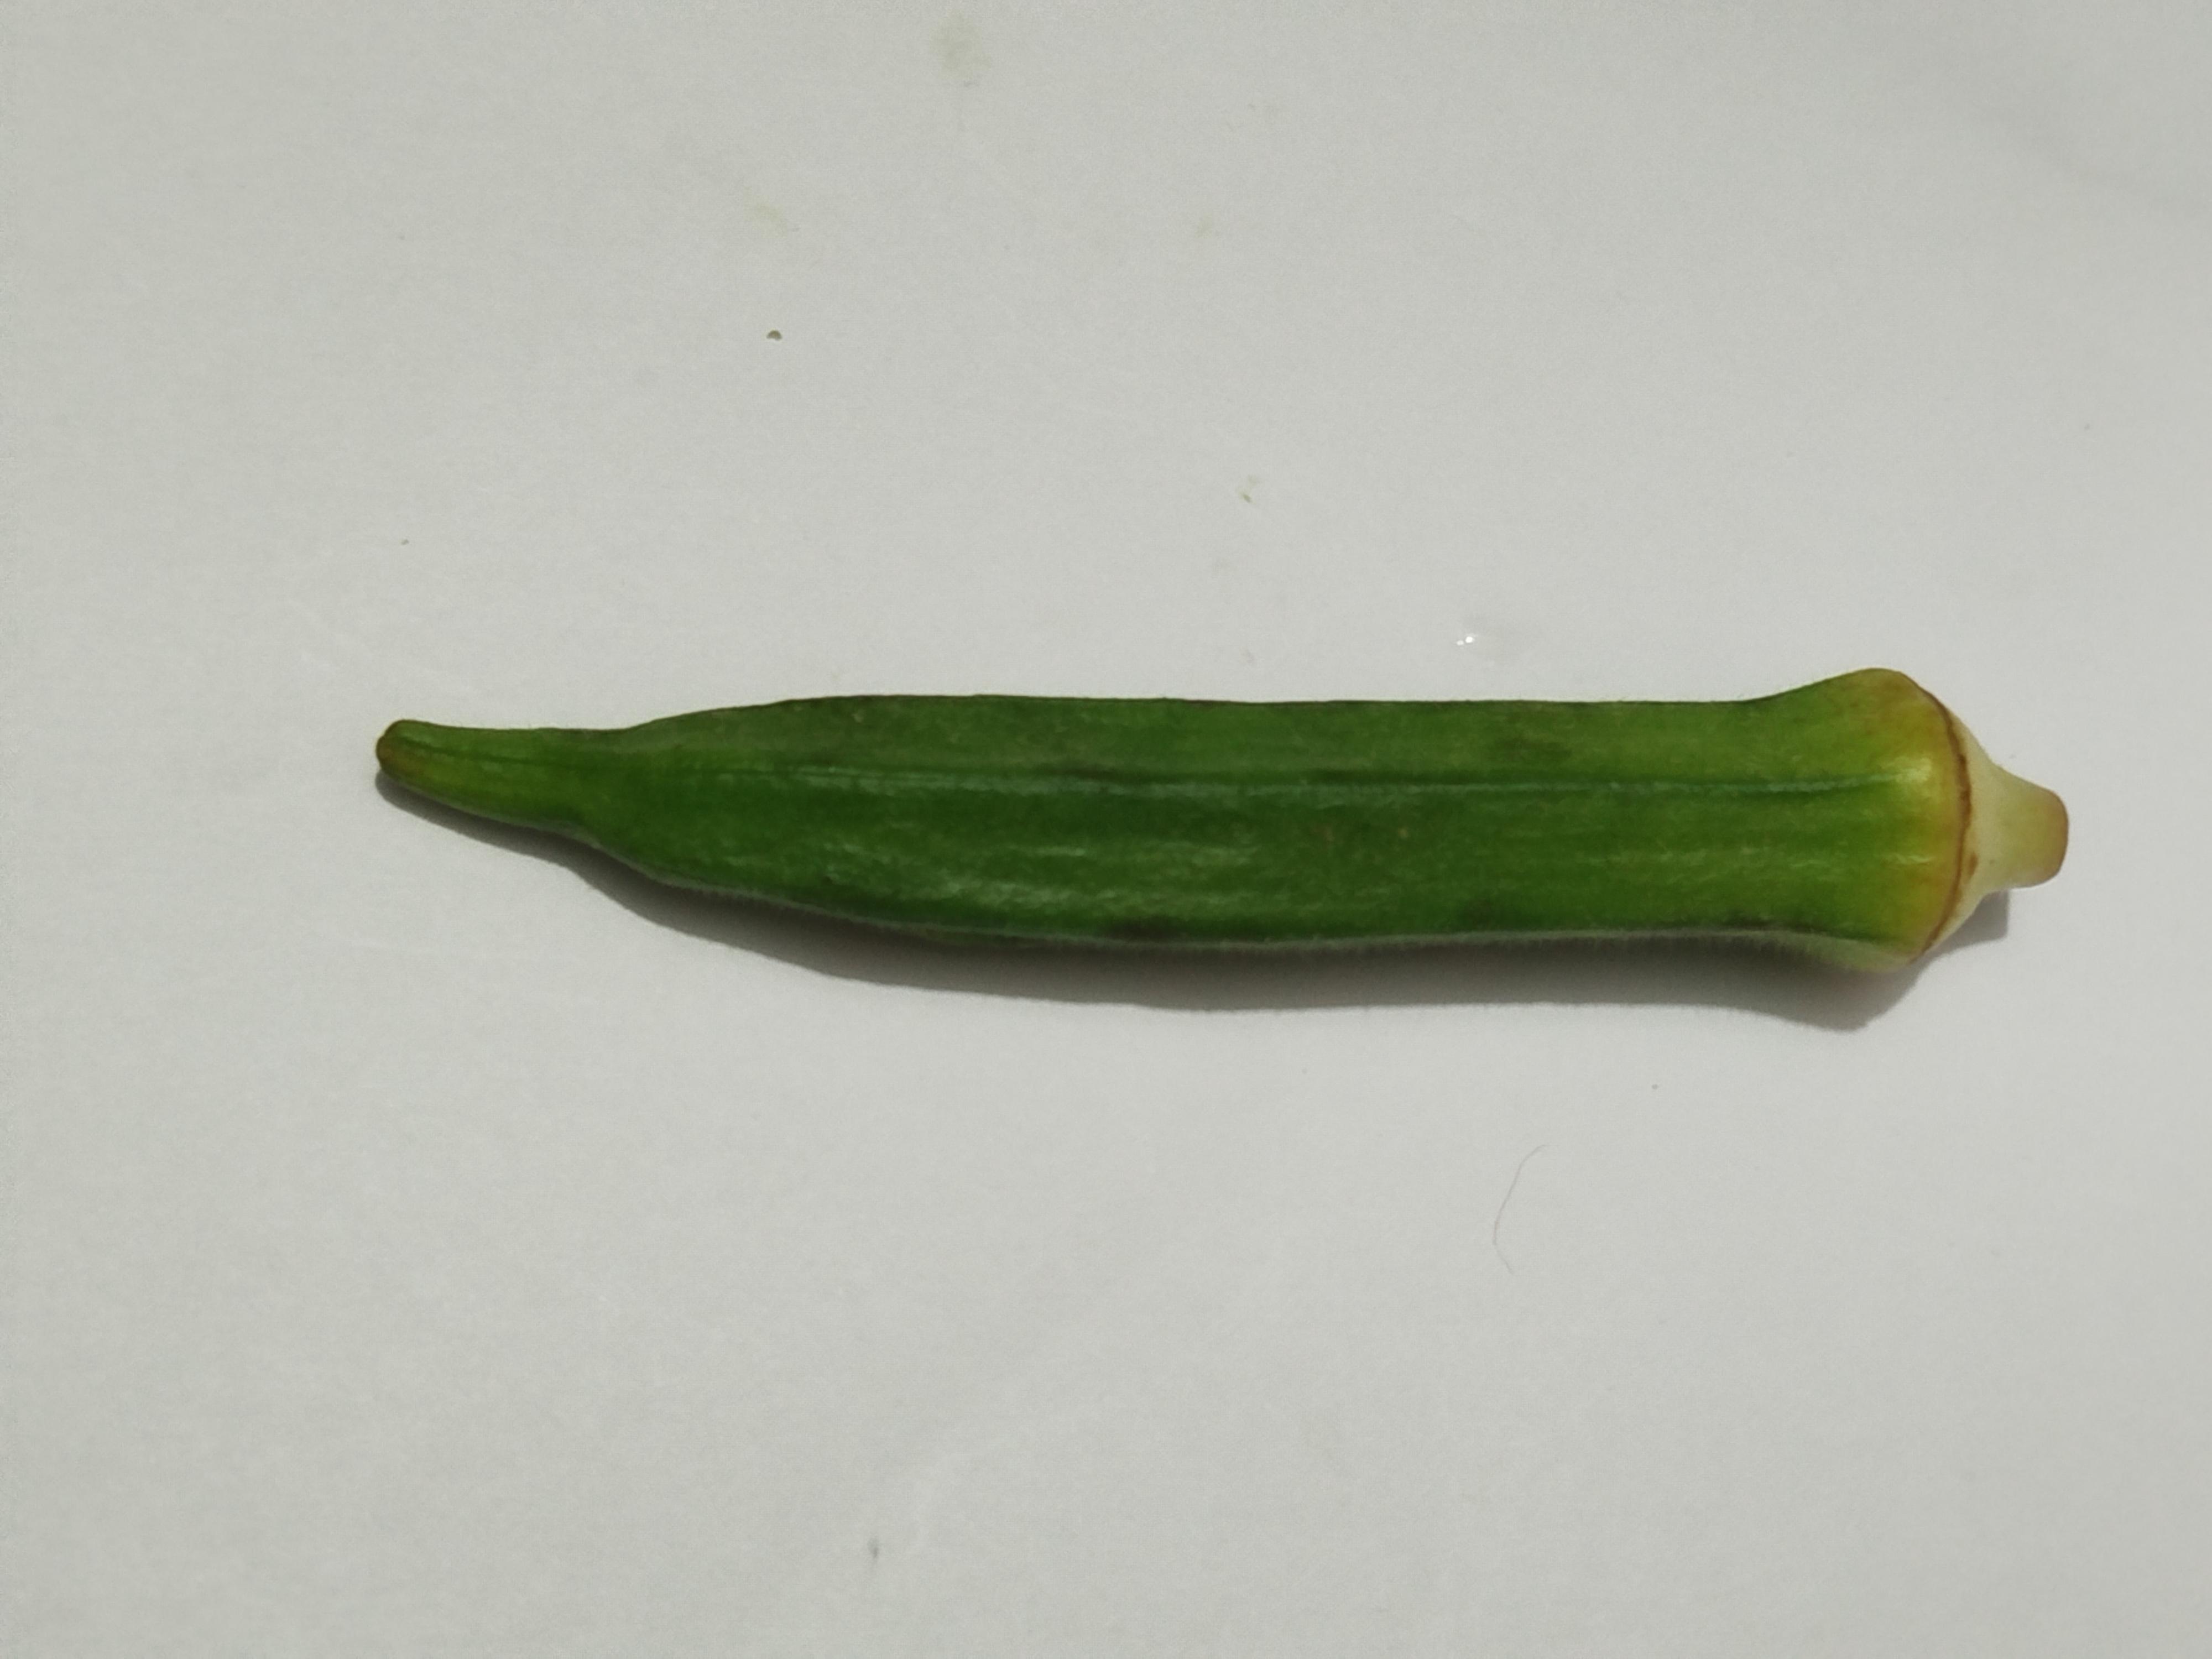
Label: Ladies finger